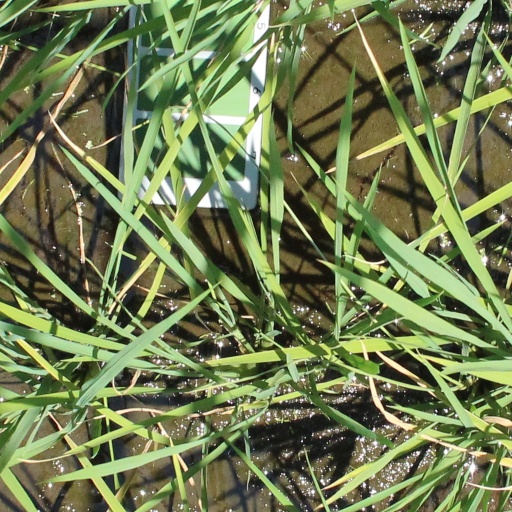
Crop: rice